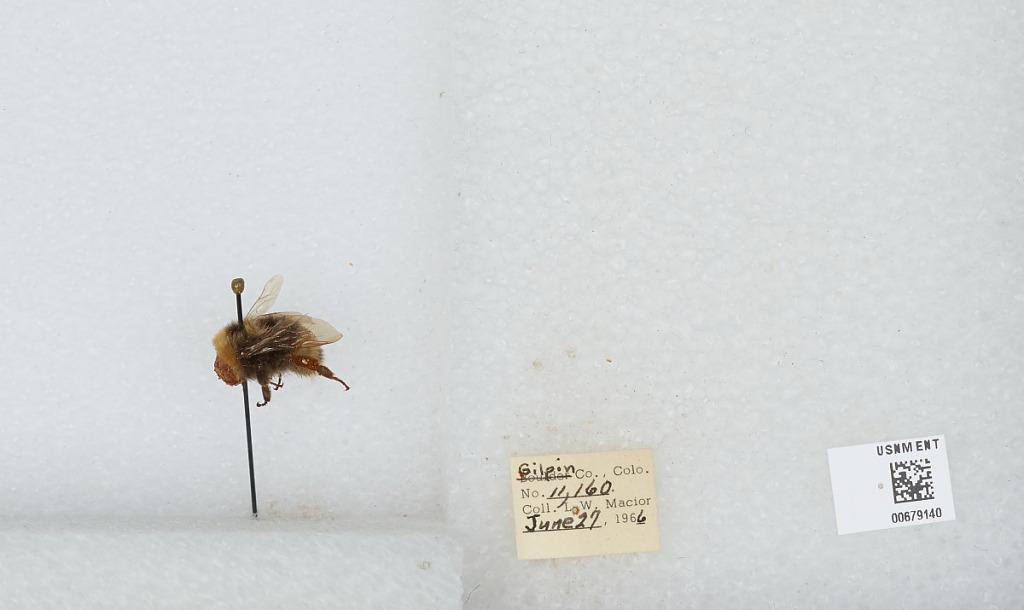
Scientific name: Bombus (Bombus) occidentalis Greene
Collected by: L. Macior
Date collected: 1966-6-27
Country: United States
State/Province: Colorado
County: Gilpin
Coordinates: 39.8908, -105.508